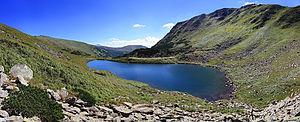
Le Brebeneskul est une montagne qui s'élève à 2 038 m d'altitude dans le massif de la Tchornohora, en Ukraine.